How to Build a Girl (novel)

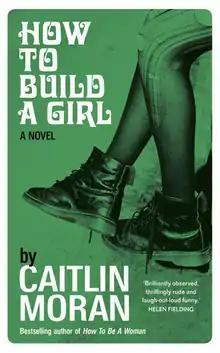
First edition cover

How to Build a Girl is a 2014 coming-of-age novel by English author and journalist Caitlin Moran, published by Ebury Press.